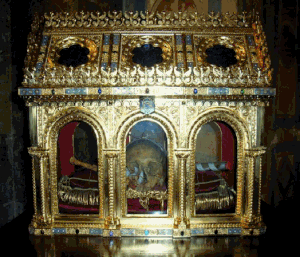
Chasse de Saint-Lazare, avec les hypothétiques reliques de Saint-Lazare (la tête et quelques ossements) à la cathédrale de Marseille